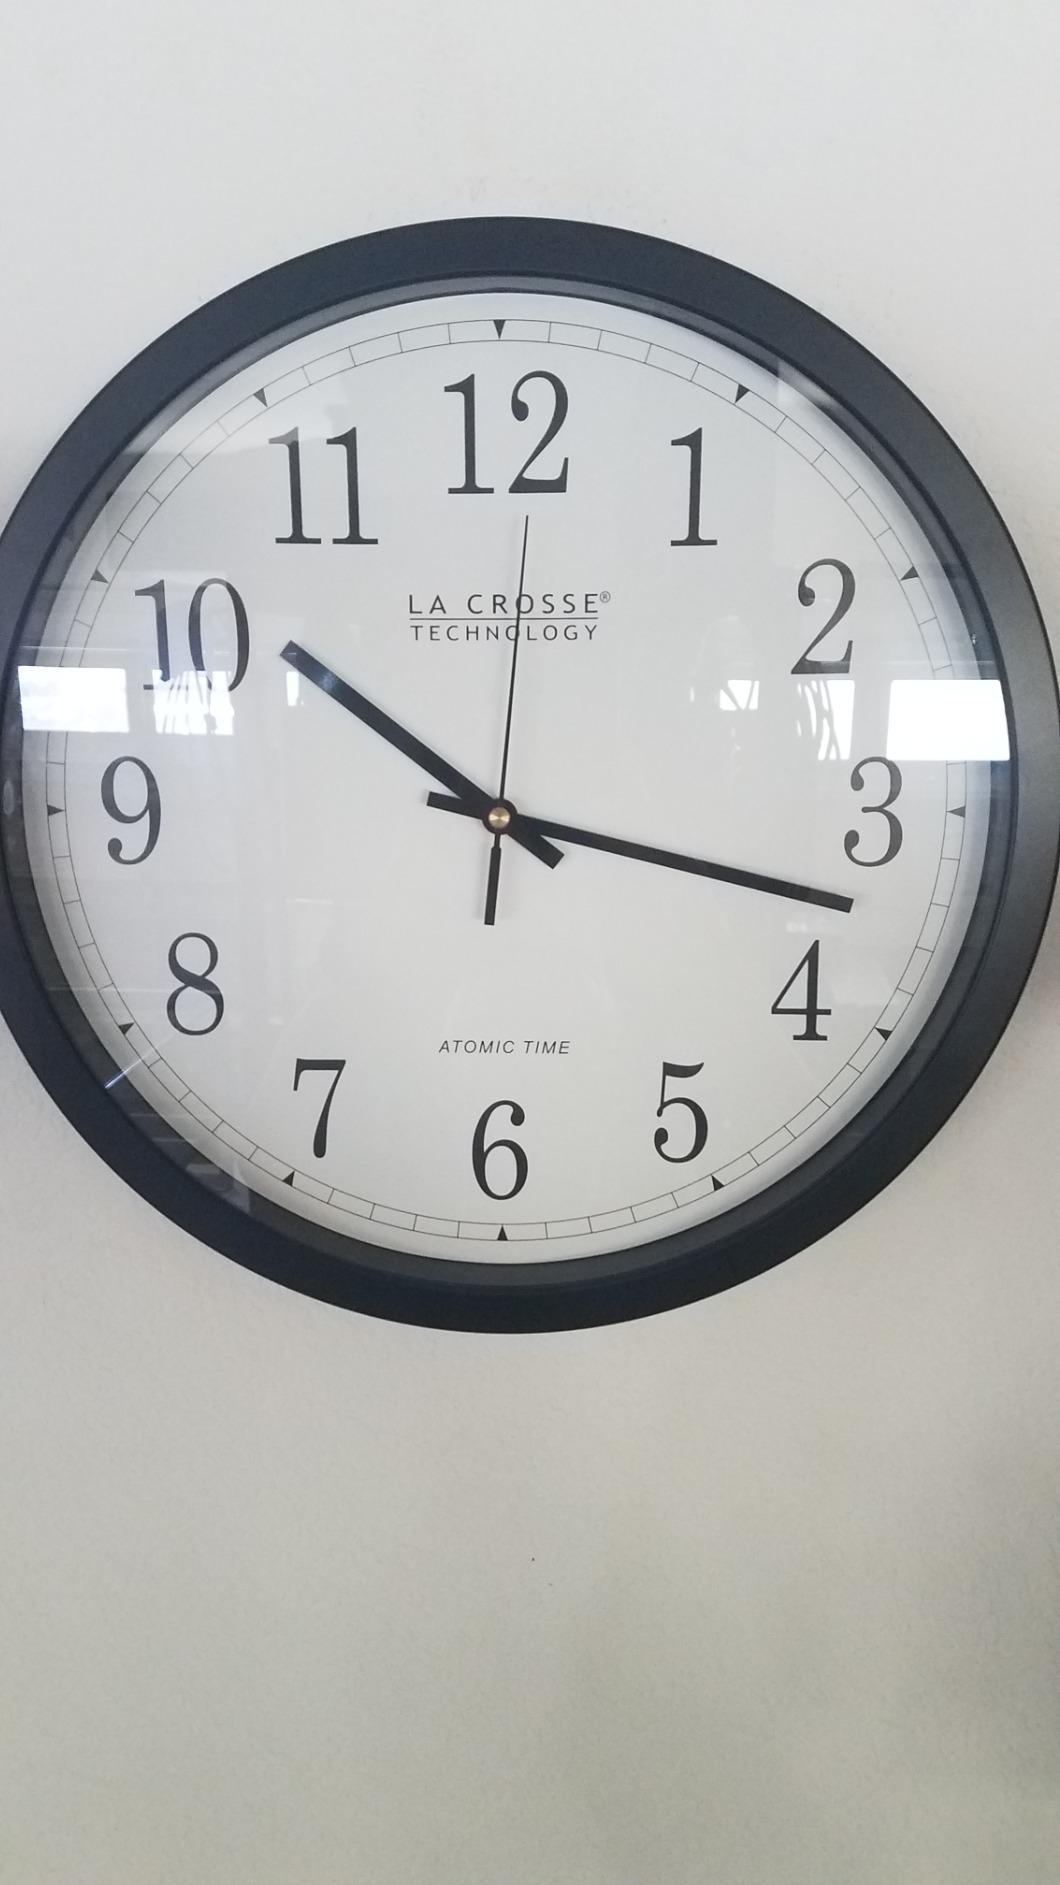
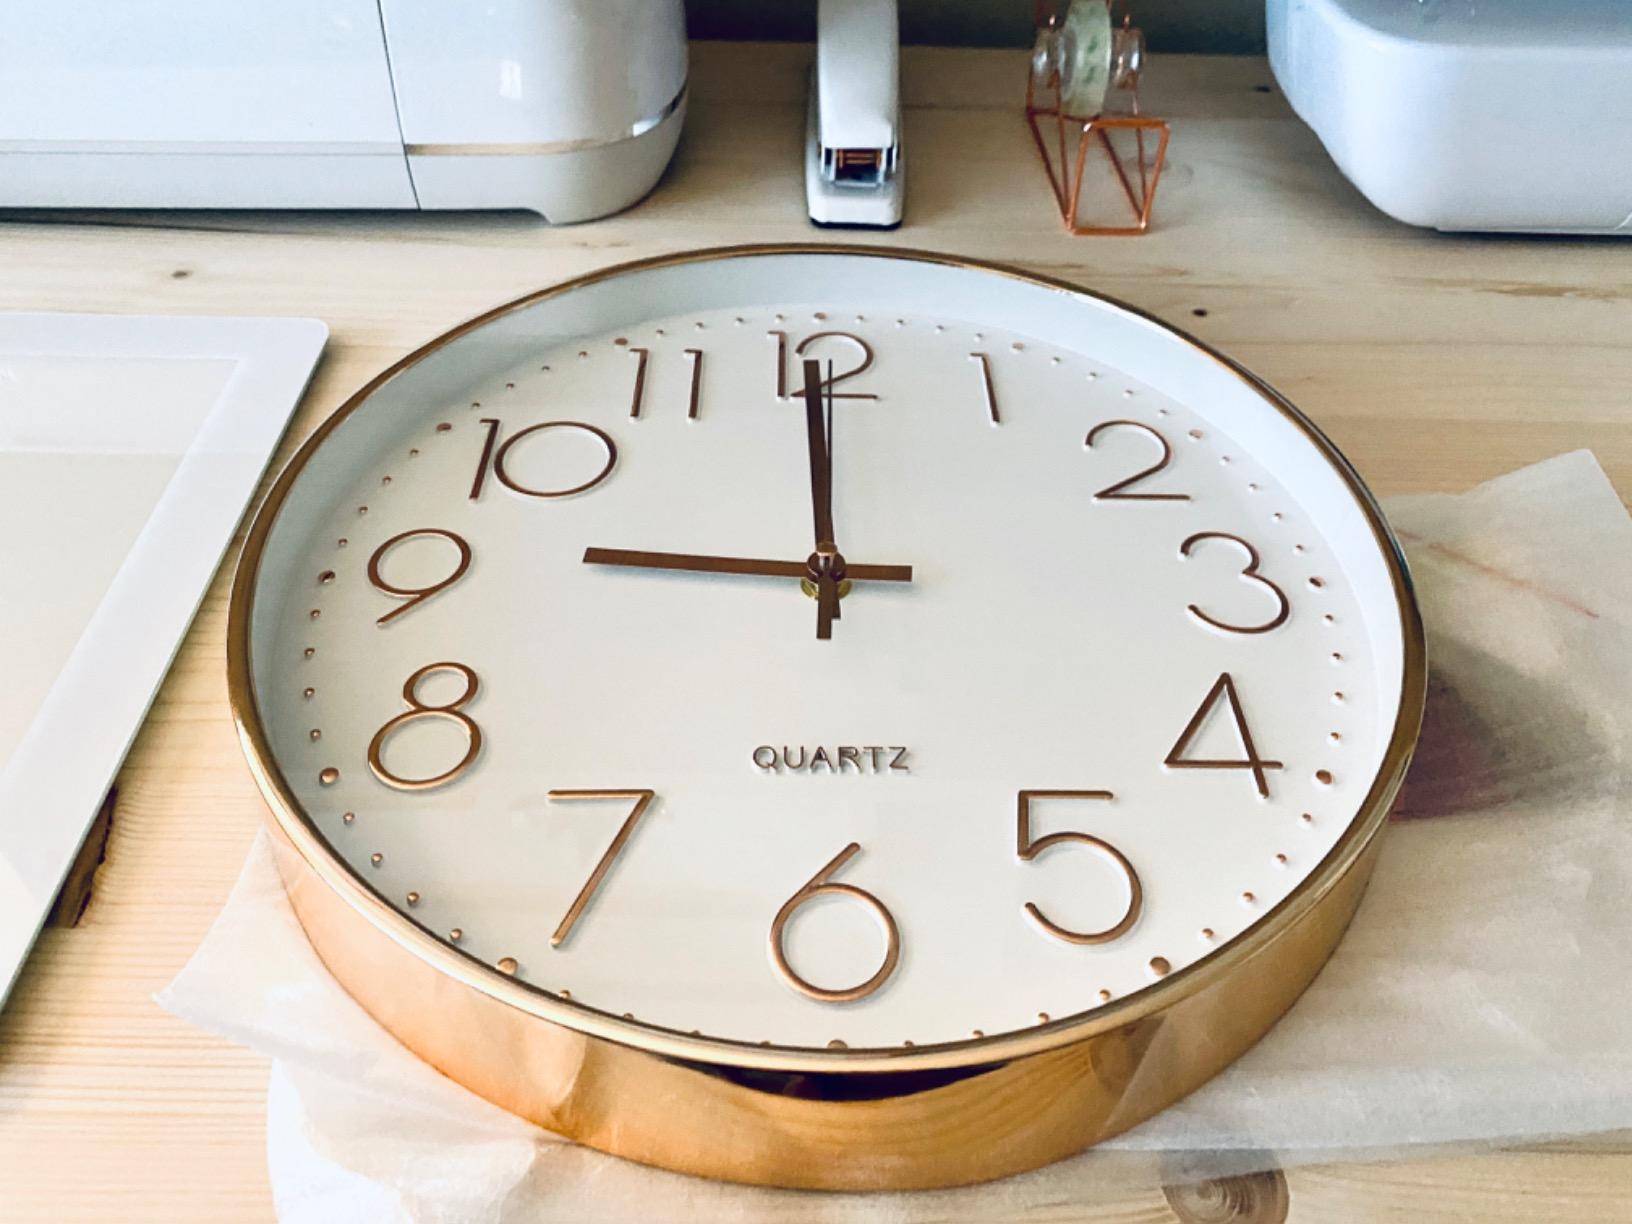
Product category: clock
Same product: no